Ange Muracciole

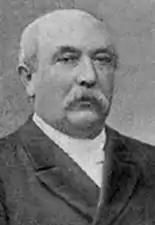

Ange-Marie Muracciole (12 March 1835 – 2 July 1904) was a French public works contractor and politician. He was Senator for Corsica from 1892 to 1894, and again from 1903 to 1904.